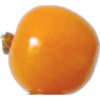
Label: Physalis 1